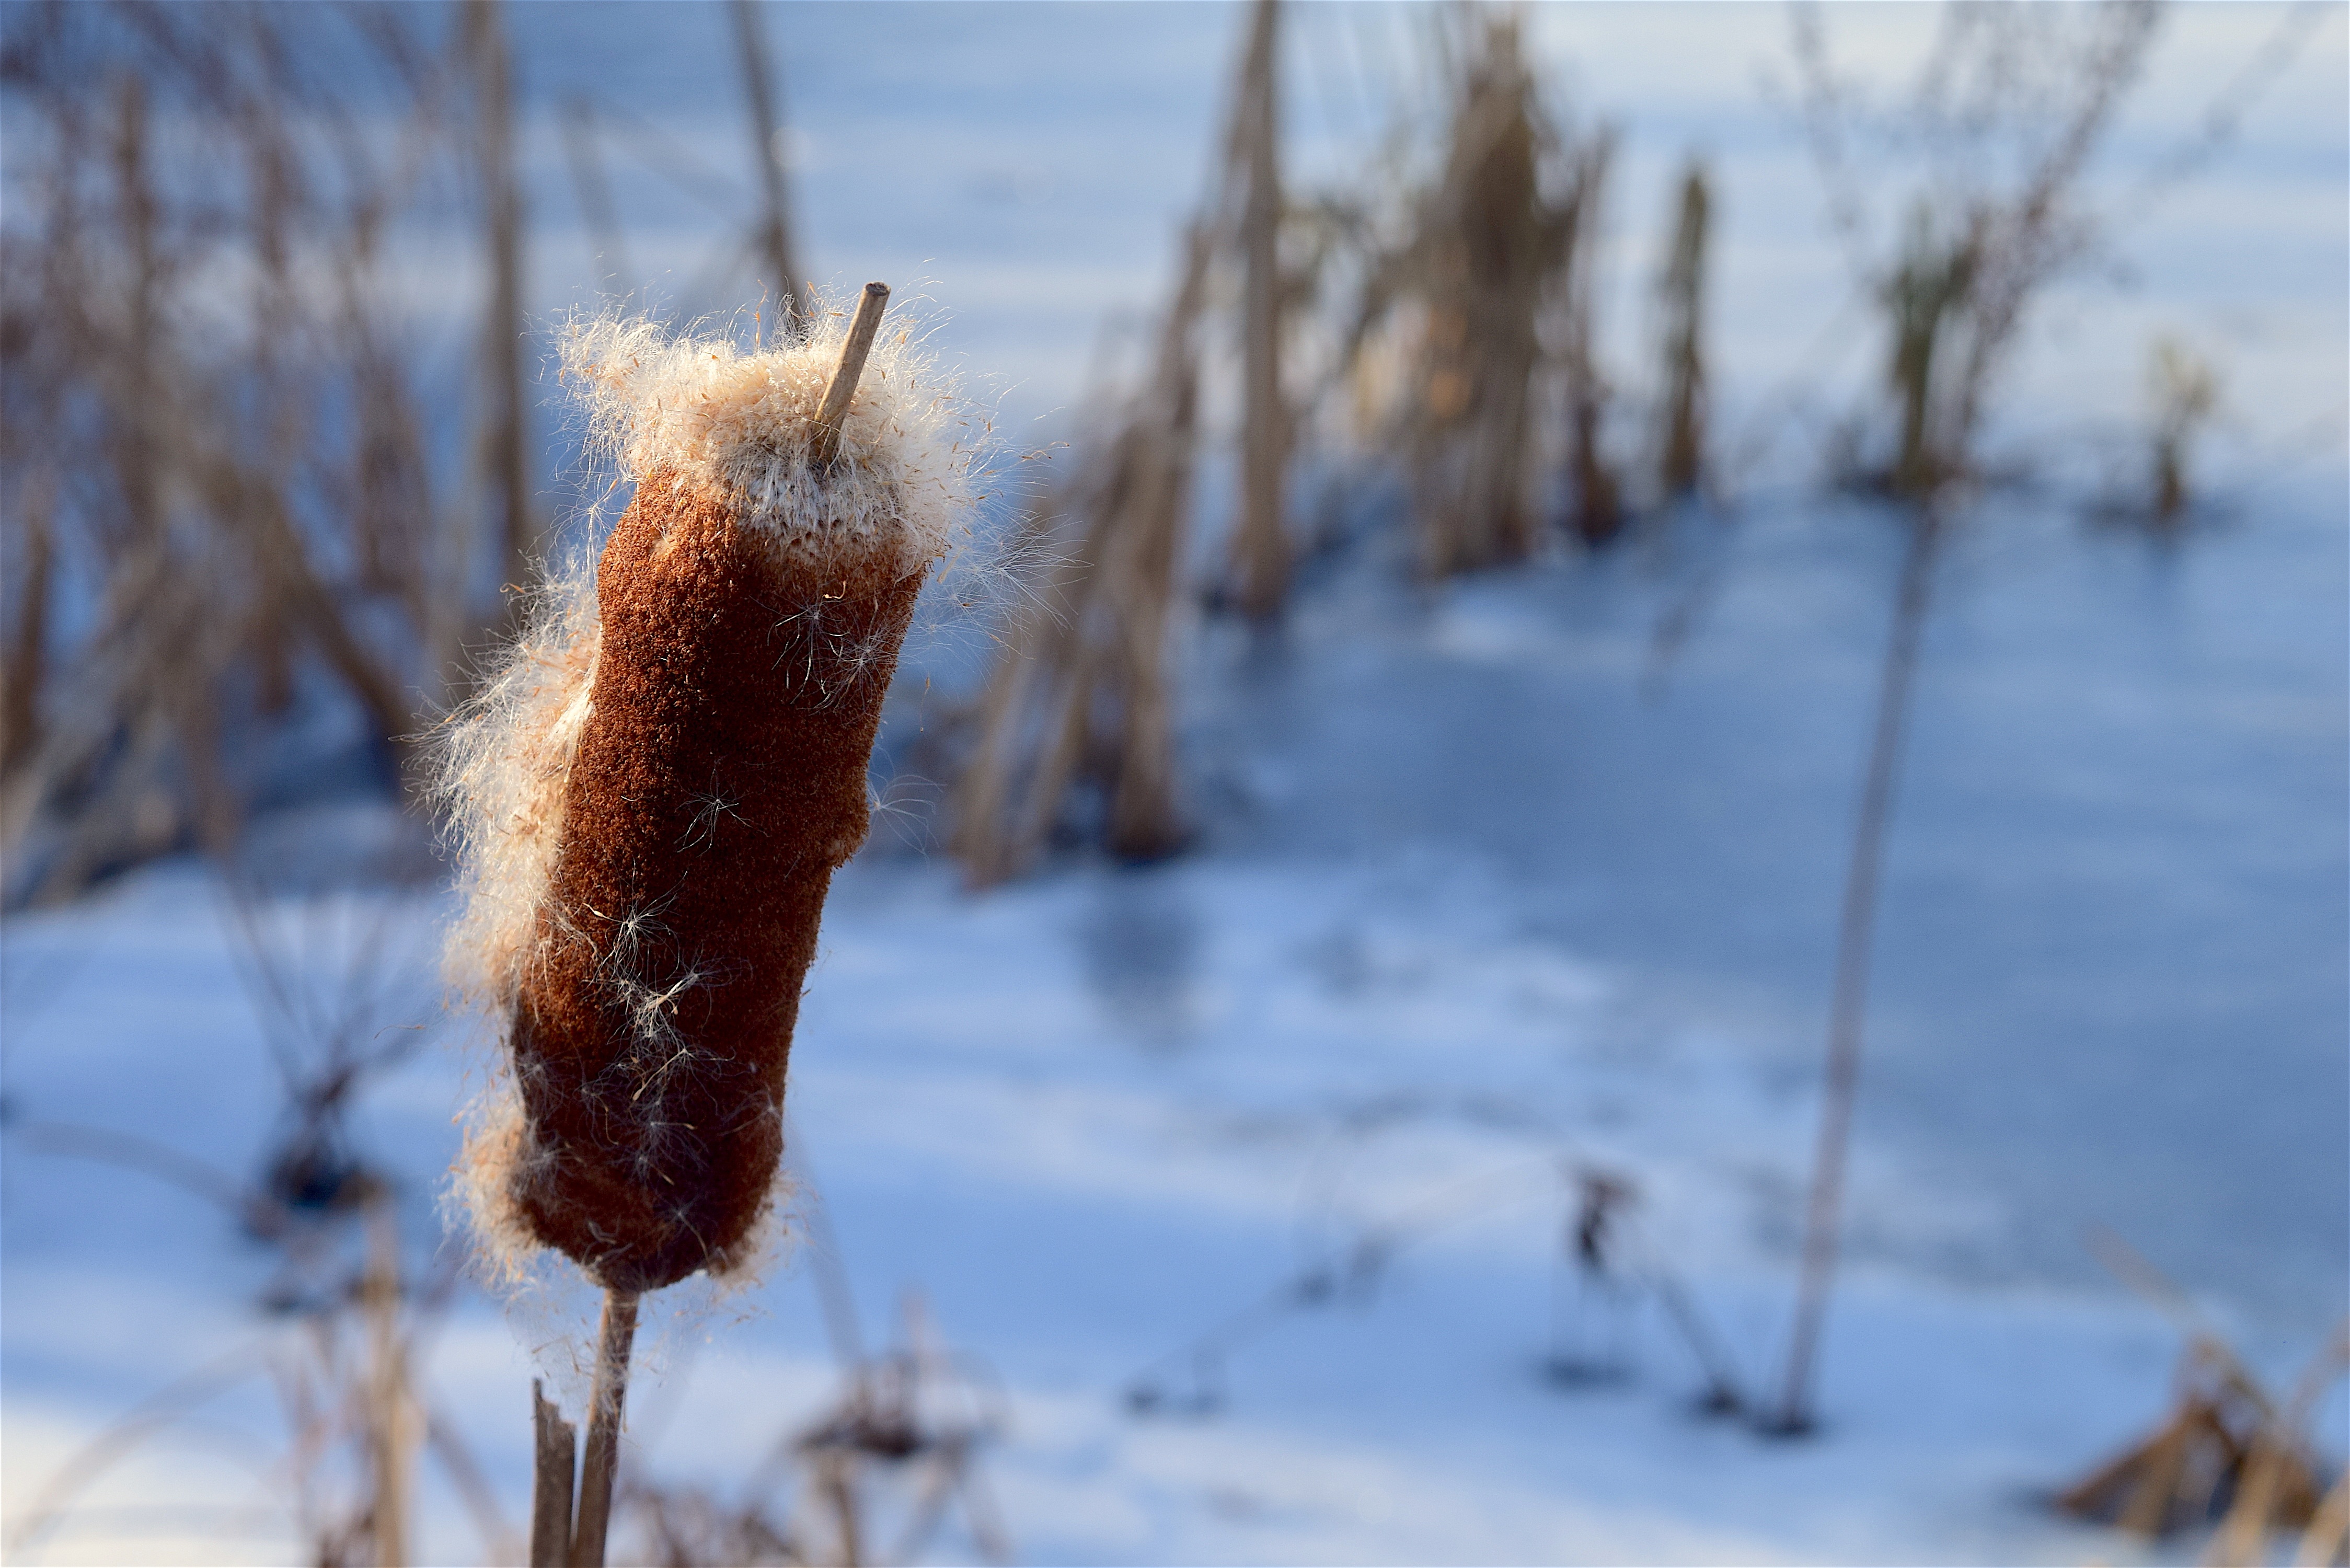
landscape, water, nature, outdoor, snow, cold, winter, light, sun, white, sunlight, lake, frost, country, wildlife, ice, rural, natural, scenery, weather, mammal, frozen, season, sunny, shadows, icy, reeds, wintry, tundra, freezing, dog like mammal